Question: What is the weather?
Tambaya: Menene yanayin?
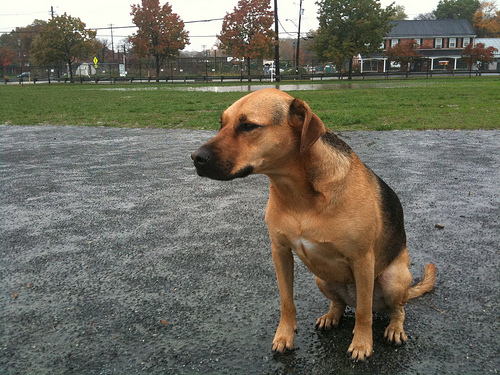
Answer: Rainy.
Amsa: Na ruwan sama.